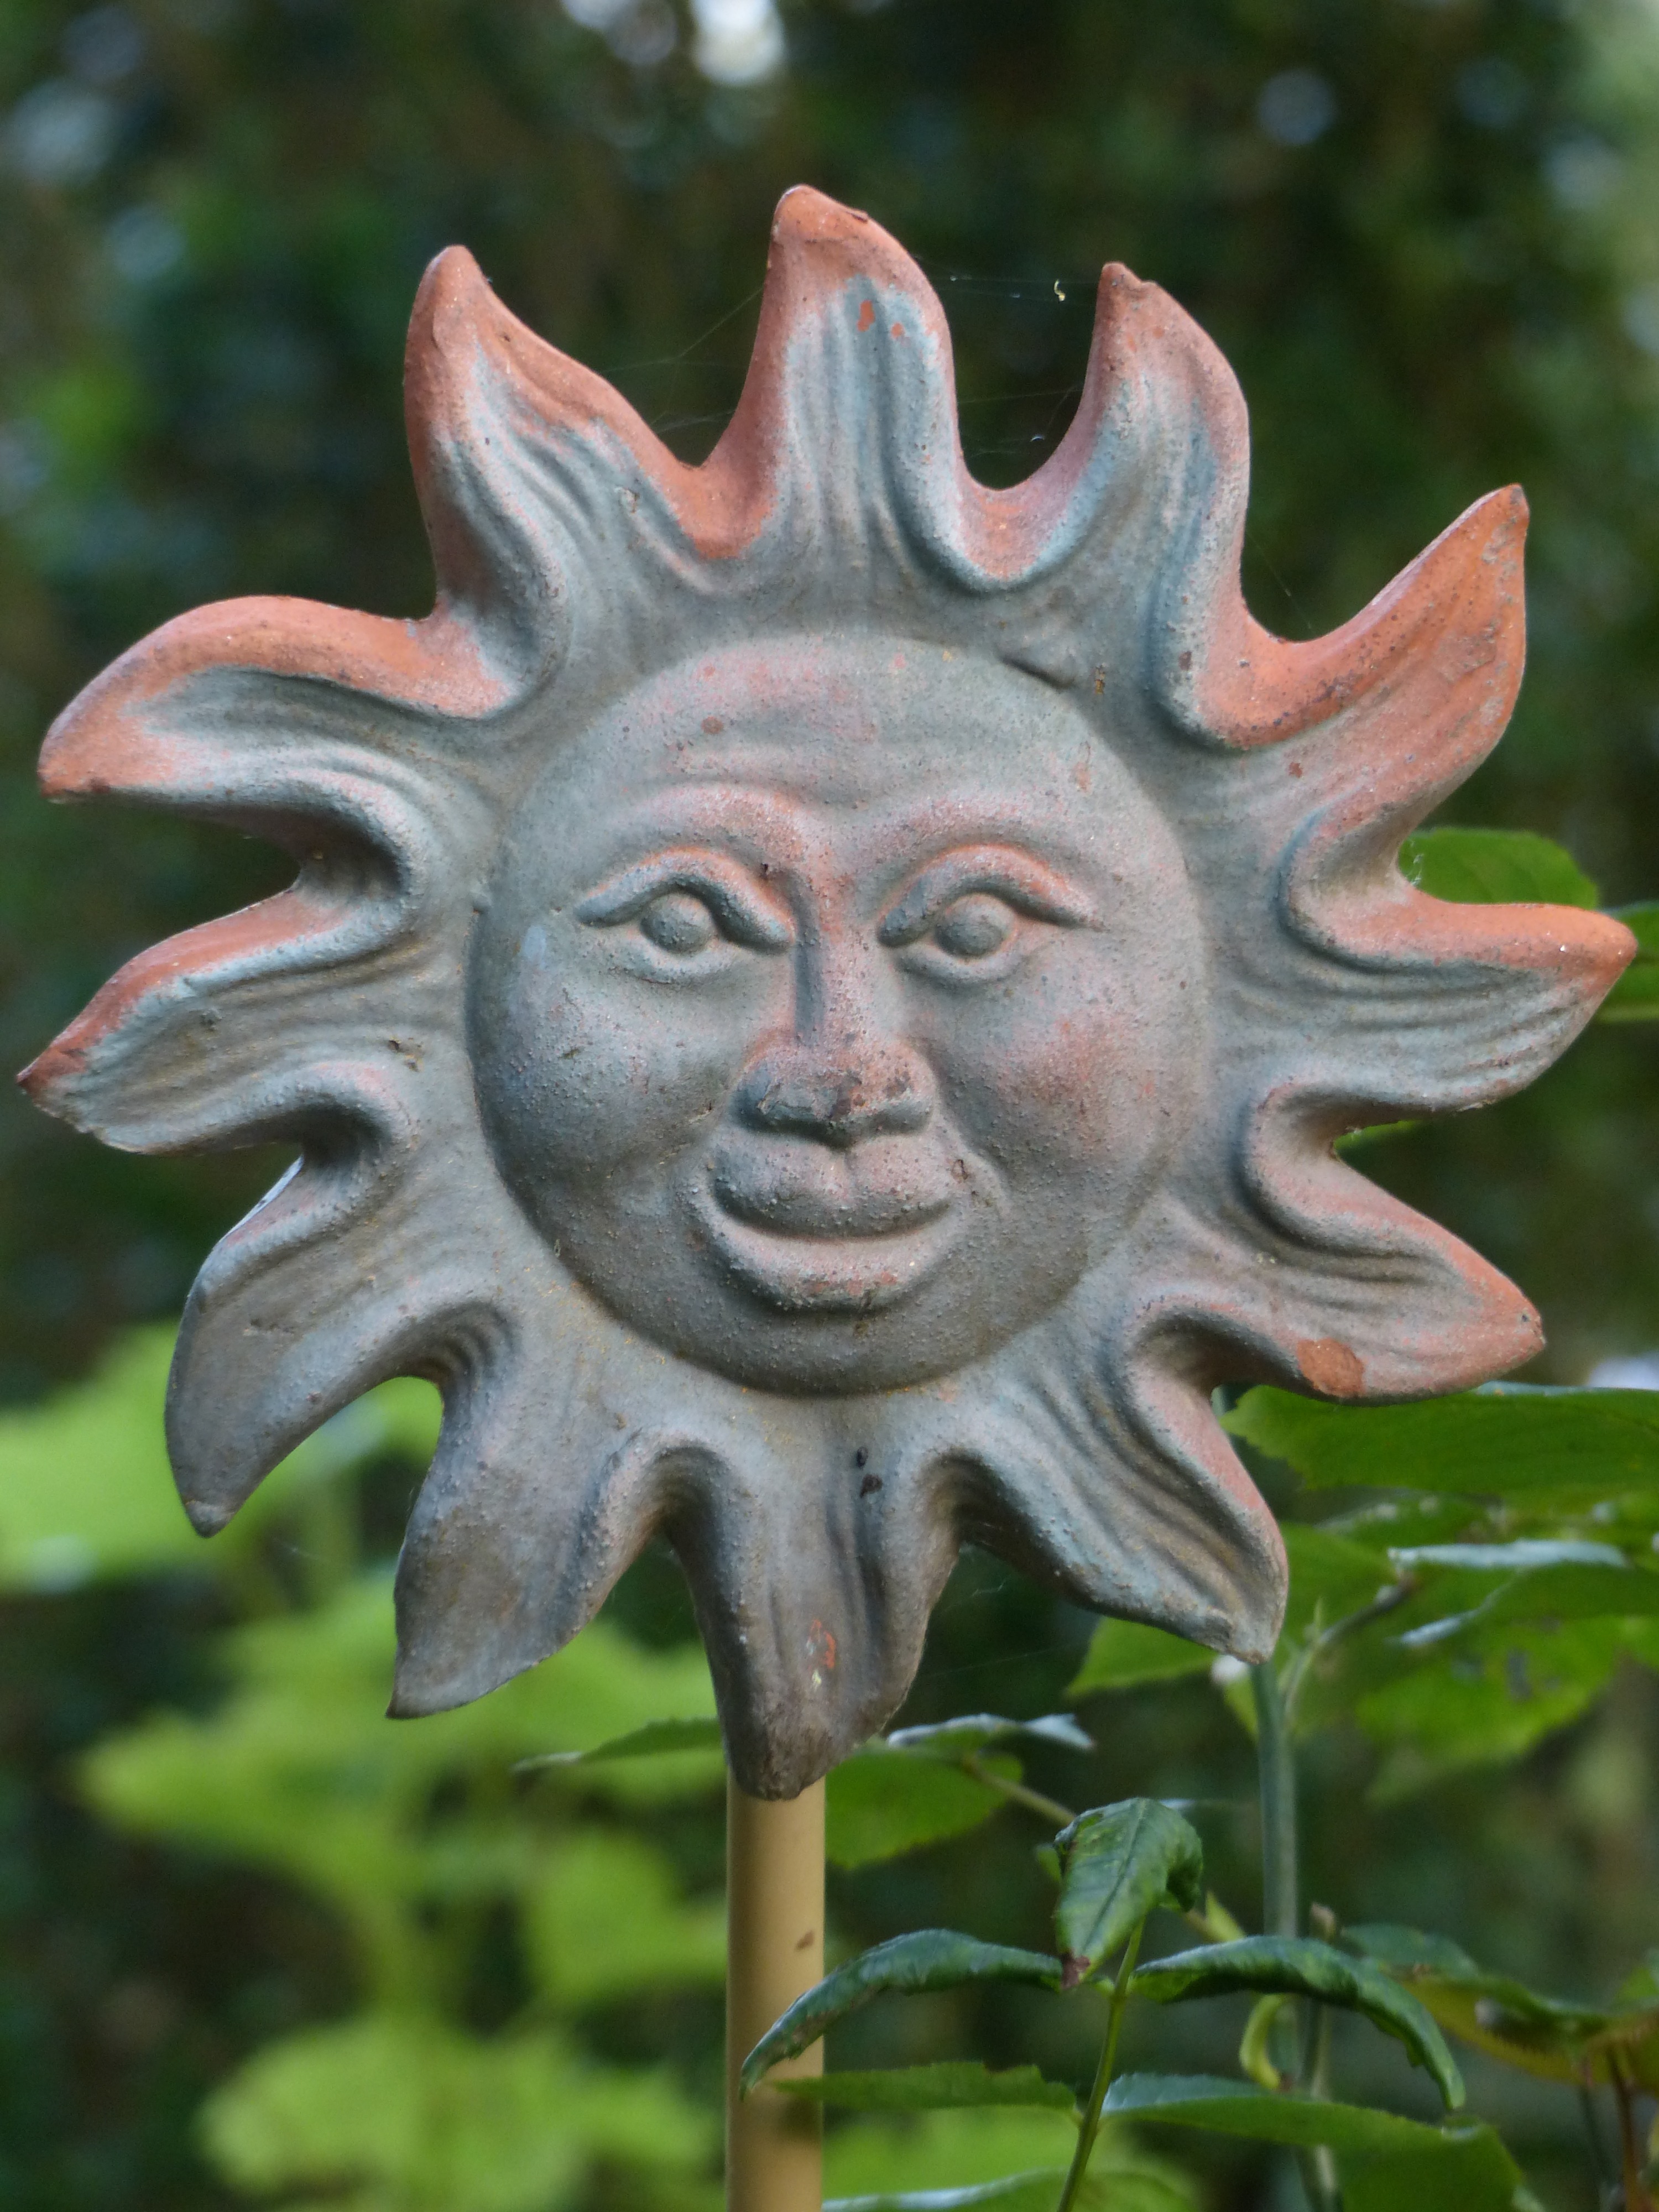
tree, plant, sun, leaf, flower, statue, decoration, ceramic, botany, garden, flora, laugh, deco, face, sculpture, art, figure, head, sound, carving, friendly